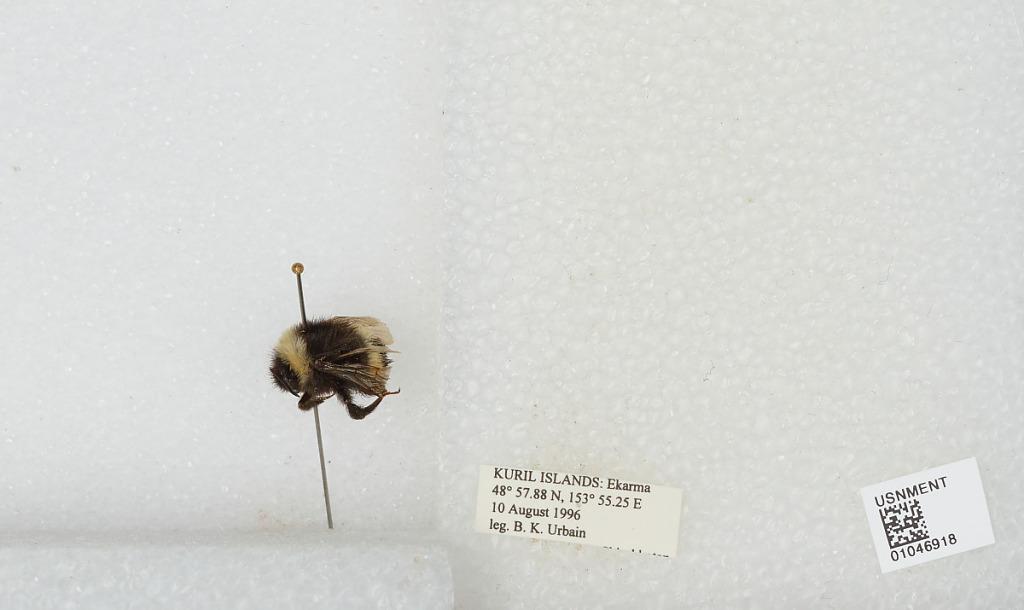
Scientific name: Bombus sp.
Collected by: B. Urbain
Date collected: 1996-8-10
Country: Russia
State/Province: Sakhalin
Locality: Ekarma, Kuril Islands
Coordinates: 48.9647, 153.921